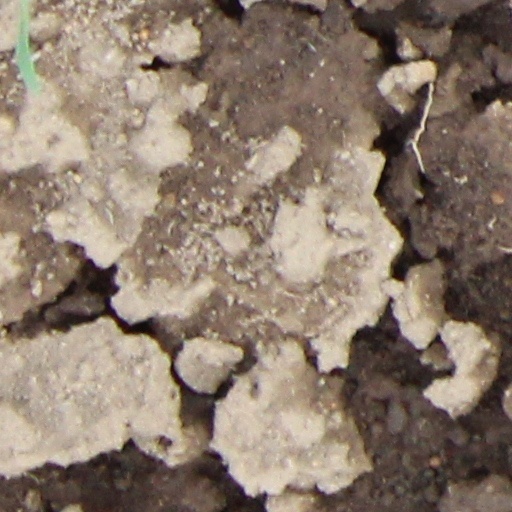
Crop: wheat